FIS Nordic World Ski Championships 2011 – Men's 50 kilometre freestyle

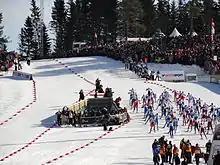
The starting field in the 50 km men's freestyle

The Men's 50 km freestyle mass start was the final event of the FIS Nordic World Ski Championships 2011. It was held at 6 March 2011 at 13:00 CET. Norway's Petter Northug is both the defending world and Olympic champion.